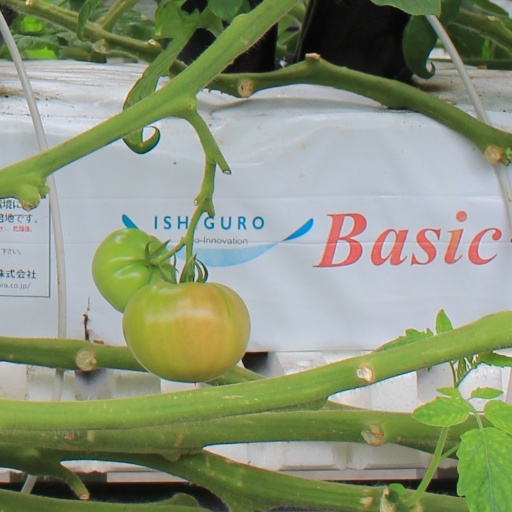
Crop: tomato